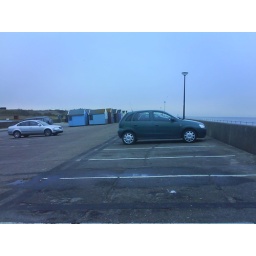
at dusk the beach huts gather in the car park